Nicholas Lens

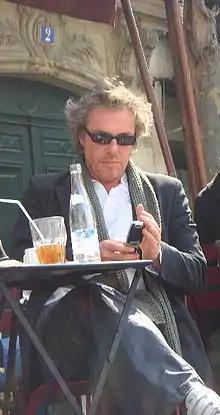
Nicholas Lens in Paris in 2007

Nicholas Lens Noorenbergh (born 1957) is a Belgian composer of contemporary music, particularly known for his operas. His work is published by Schott Music and Mute Song and distributed by Universal Music Group and Sony BMG. In 2020 Lens signed with Deutsche Grammophon.